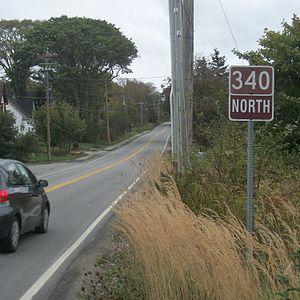
La route 340 est une route secondaire de la Nouvelle-Écosse d'orientation nord-sud située dans l'ouest de la province, au nord de Yarmouth. Elle est une route faiblement empruntée, parallèle aux routes 1 et 101, beaucoup plus empruntés. De plus, elle mesure 78 kilomètres, et est une route asphaltée sur l'entièreté de son tracé.